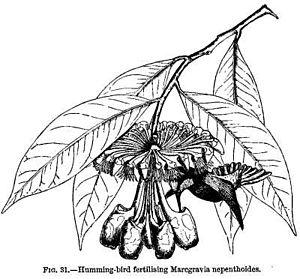
Les Marcgraviacées, Marcgraviaceae Bercht. & J. Presl, sont une famille de plantes dicotylédones de l'ordre des Ericales. Ce sont des arbustes, de petits arbres et principalement des lianes, parfois épiphytes, des régions tropicales d'Amérique centrale. Plusieurs espèces présentent une inflorescence en parapluie, suspendue au bout d'une tige, adaptée à la pollinisation par des chauves-souris ou des oiseaux-mouches.
Marcgravia est un genre de plantes dicotylédones de la famille des Marcgraviaceae. Originaires d'Amérique tropicale, les espèces sont des arbrisseaux grimpants parasites des arbres. Leurs inflorescences ont une forme originale adaptées à la pollinisation par des chauves-souris ou des oiseaux-mouches, qui s'abreuvent dans de petites urnes accrochées sous les fleurs disposées en étoile, le tout suspendu au bout d'une tige.